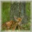
Label: deer